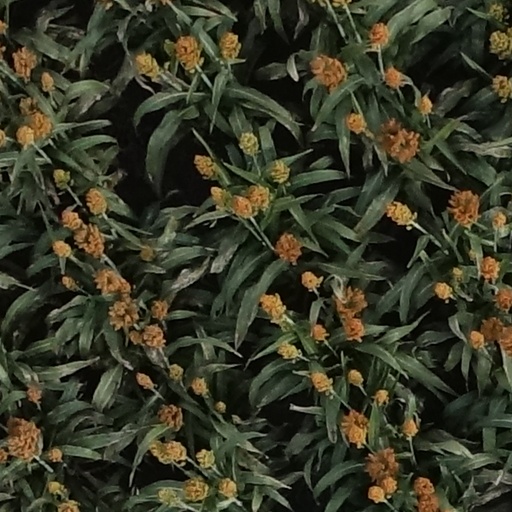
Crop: sorghum